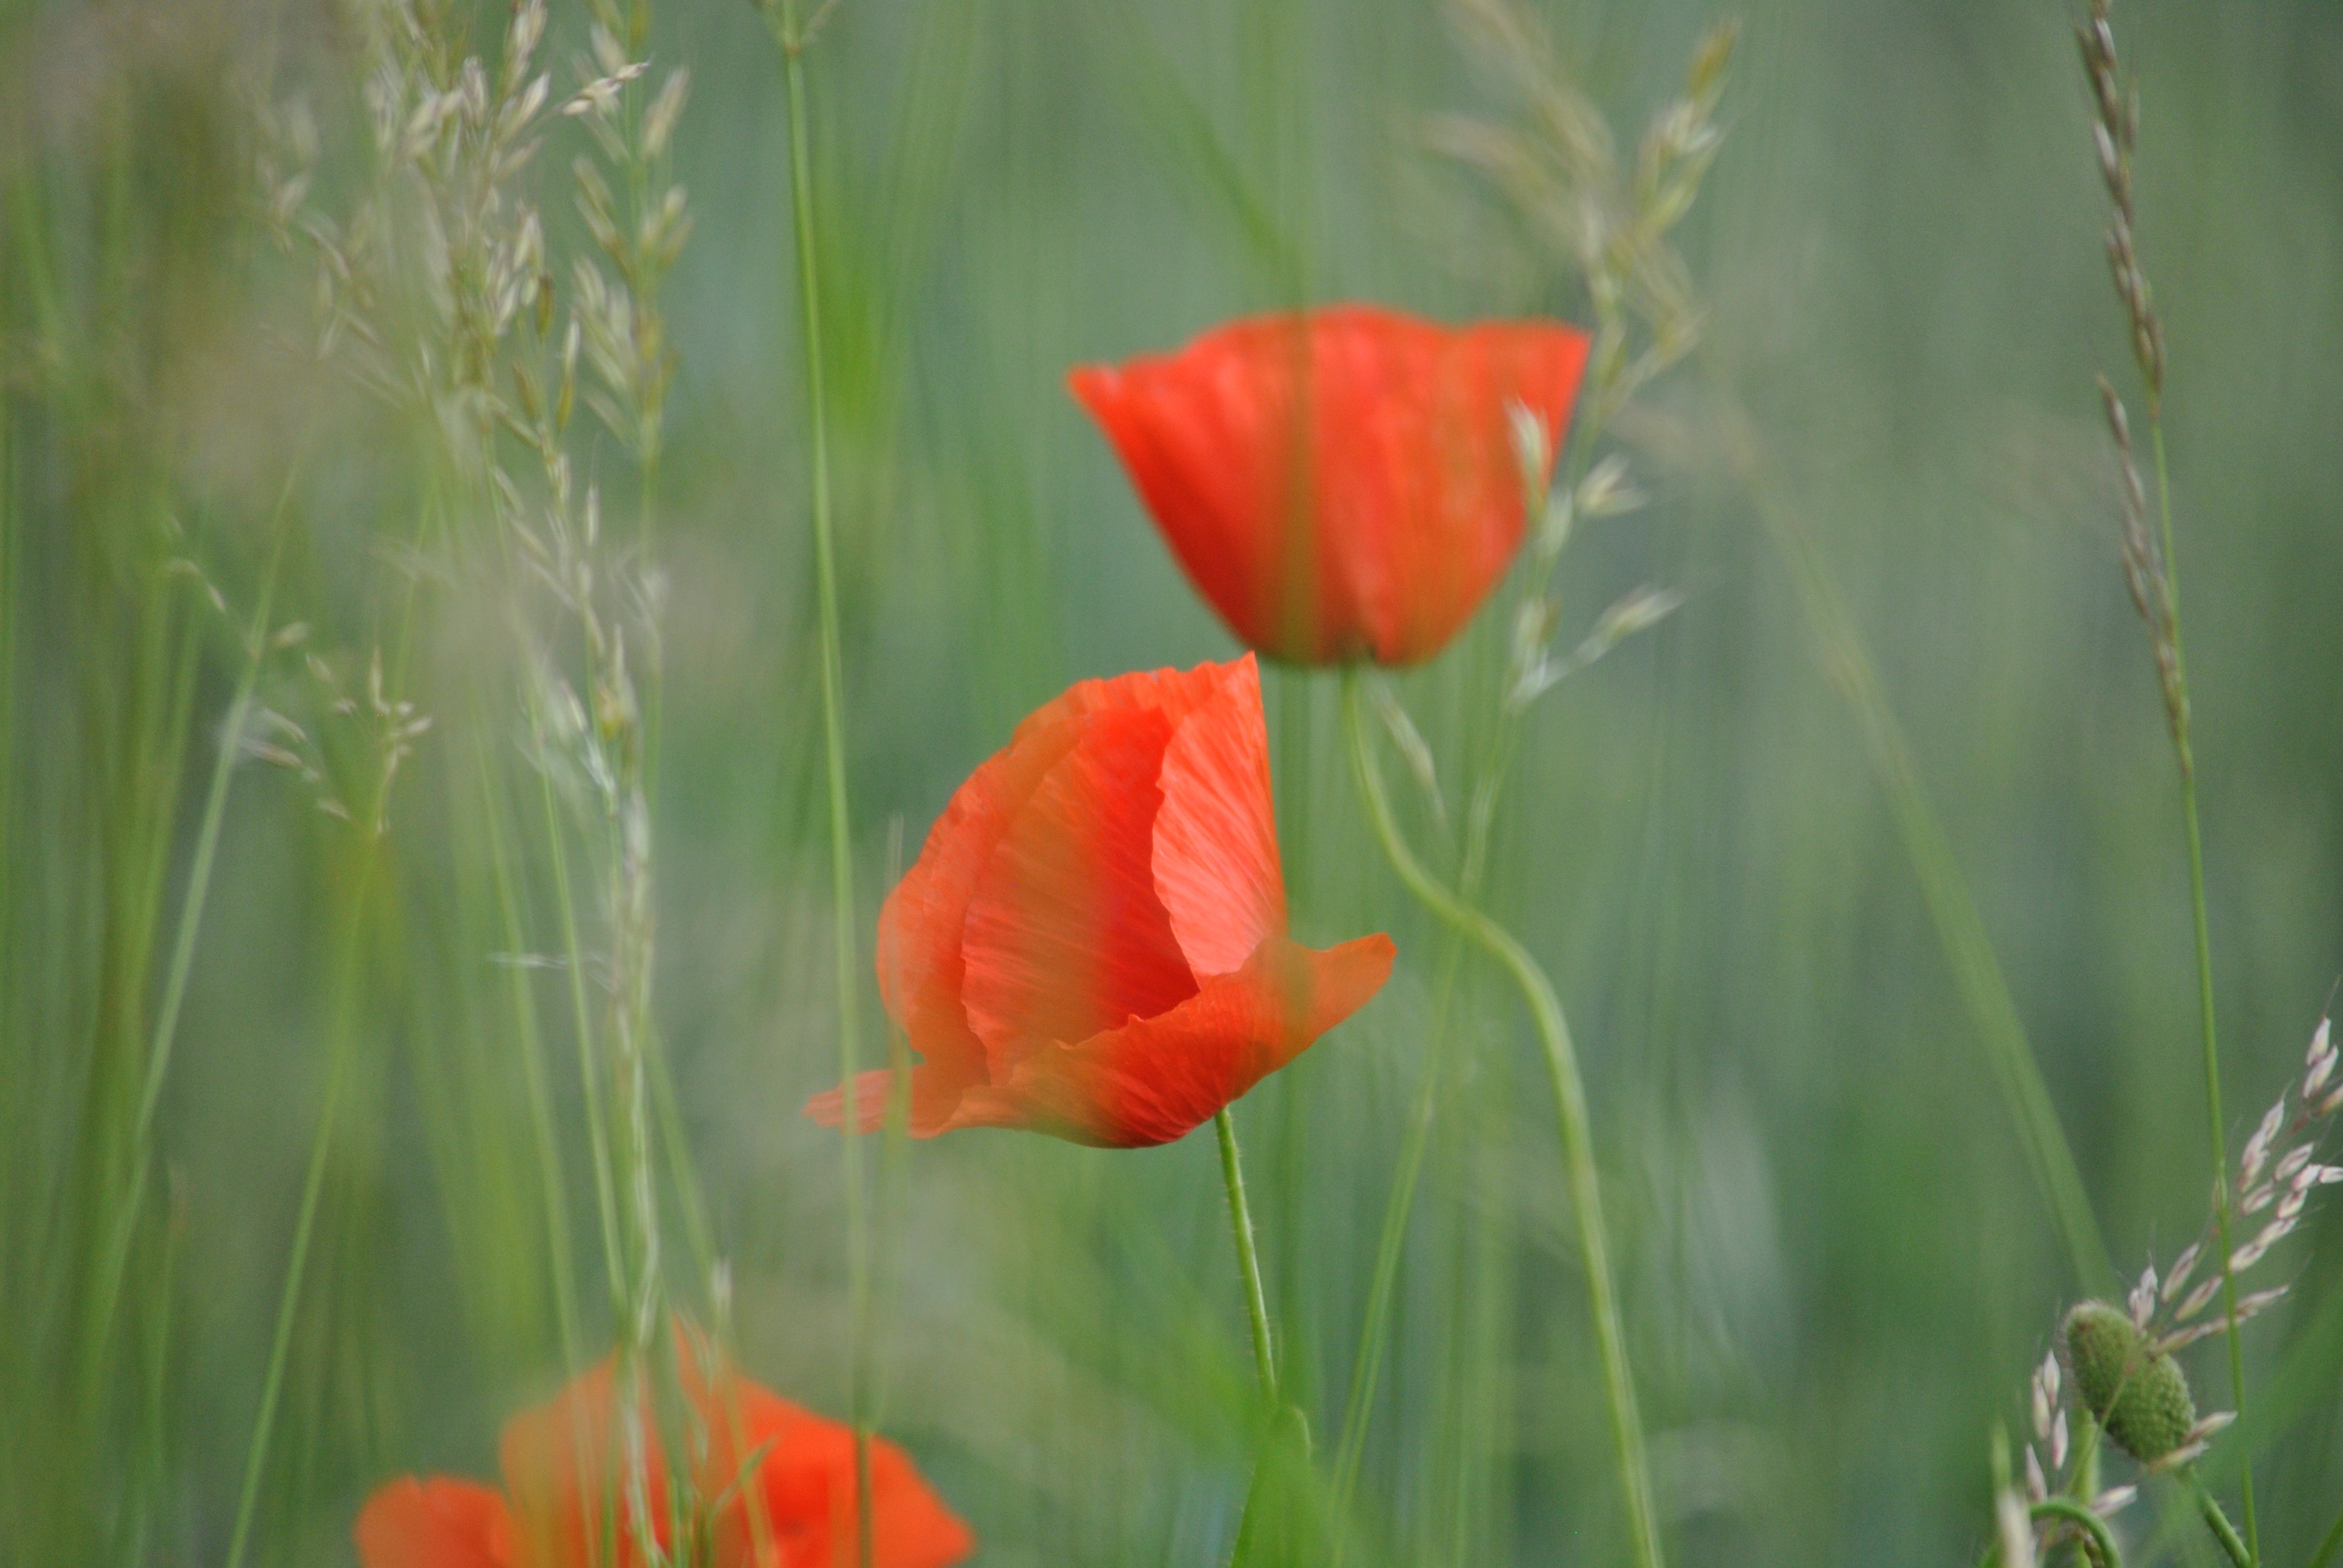
nature, grass, blossom, plant, field, meadow, flower, petal, bloom, red, flora, wildflower, poppy, coquelicot, flowering plant, plant stem, land plant, poppy family, klatchmohn